Casco Bay

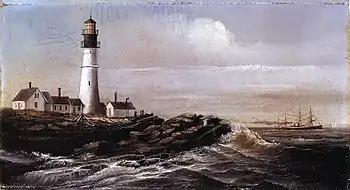
"Portland Head Light, Maine", William Aiken Walker

Casco Bay is an open bay of the Gulf of Maine on the coast of Maine in the United States. The National Oceanic and Atmospheric Administration's chart for Casco Bay marks the dividing line between the bay and the Gulf of Maine as running from Bald Head on Cape Small in Phippsburg west-southwest to Dyer Point in Cape Elizabeth. The city of Portland and the Port of Portland are on Casco Bay's western edge.